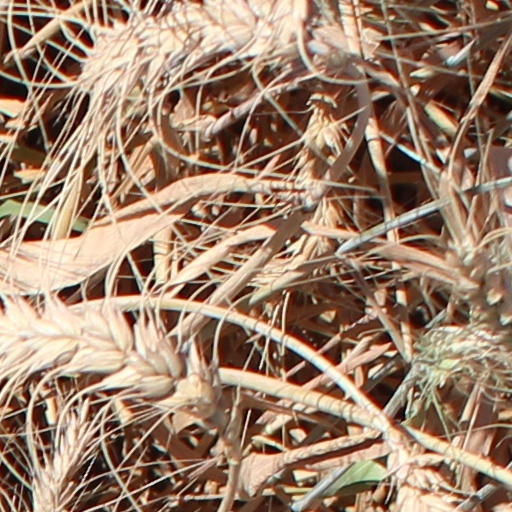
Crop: wheat